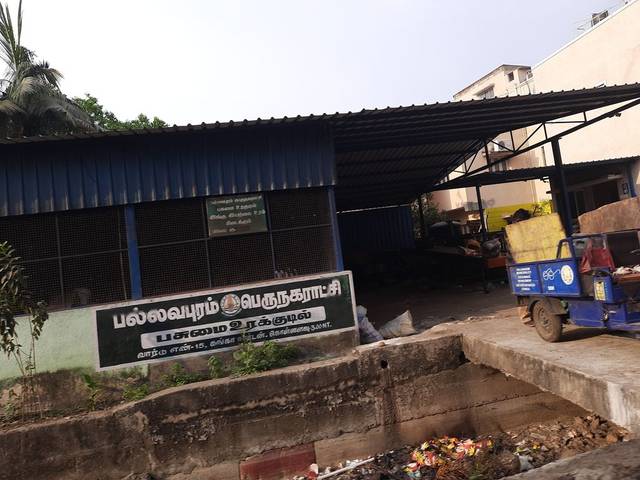
Region: India
Coordinates: 12.959, 80.188